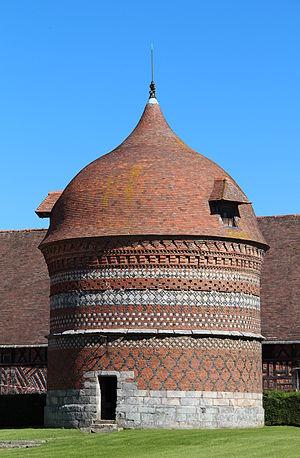
Varengeville-sur-Mer (Seine-Maritime - France), colombier du manoir d'Ango (1532).